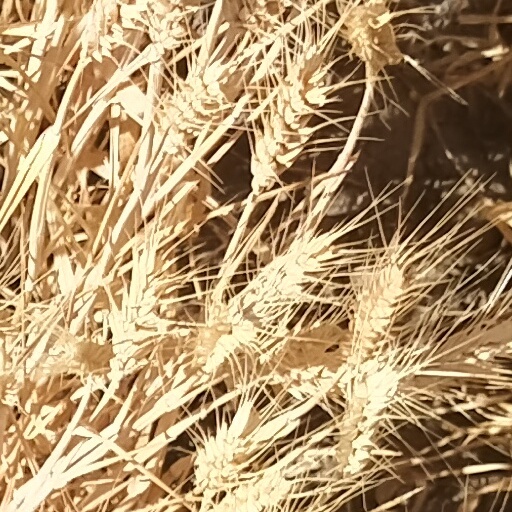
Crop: wheat